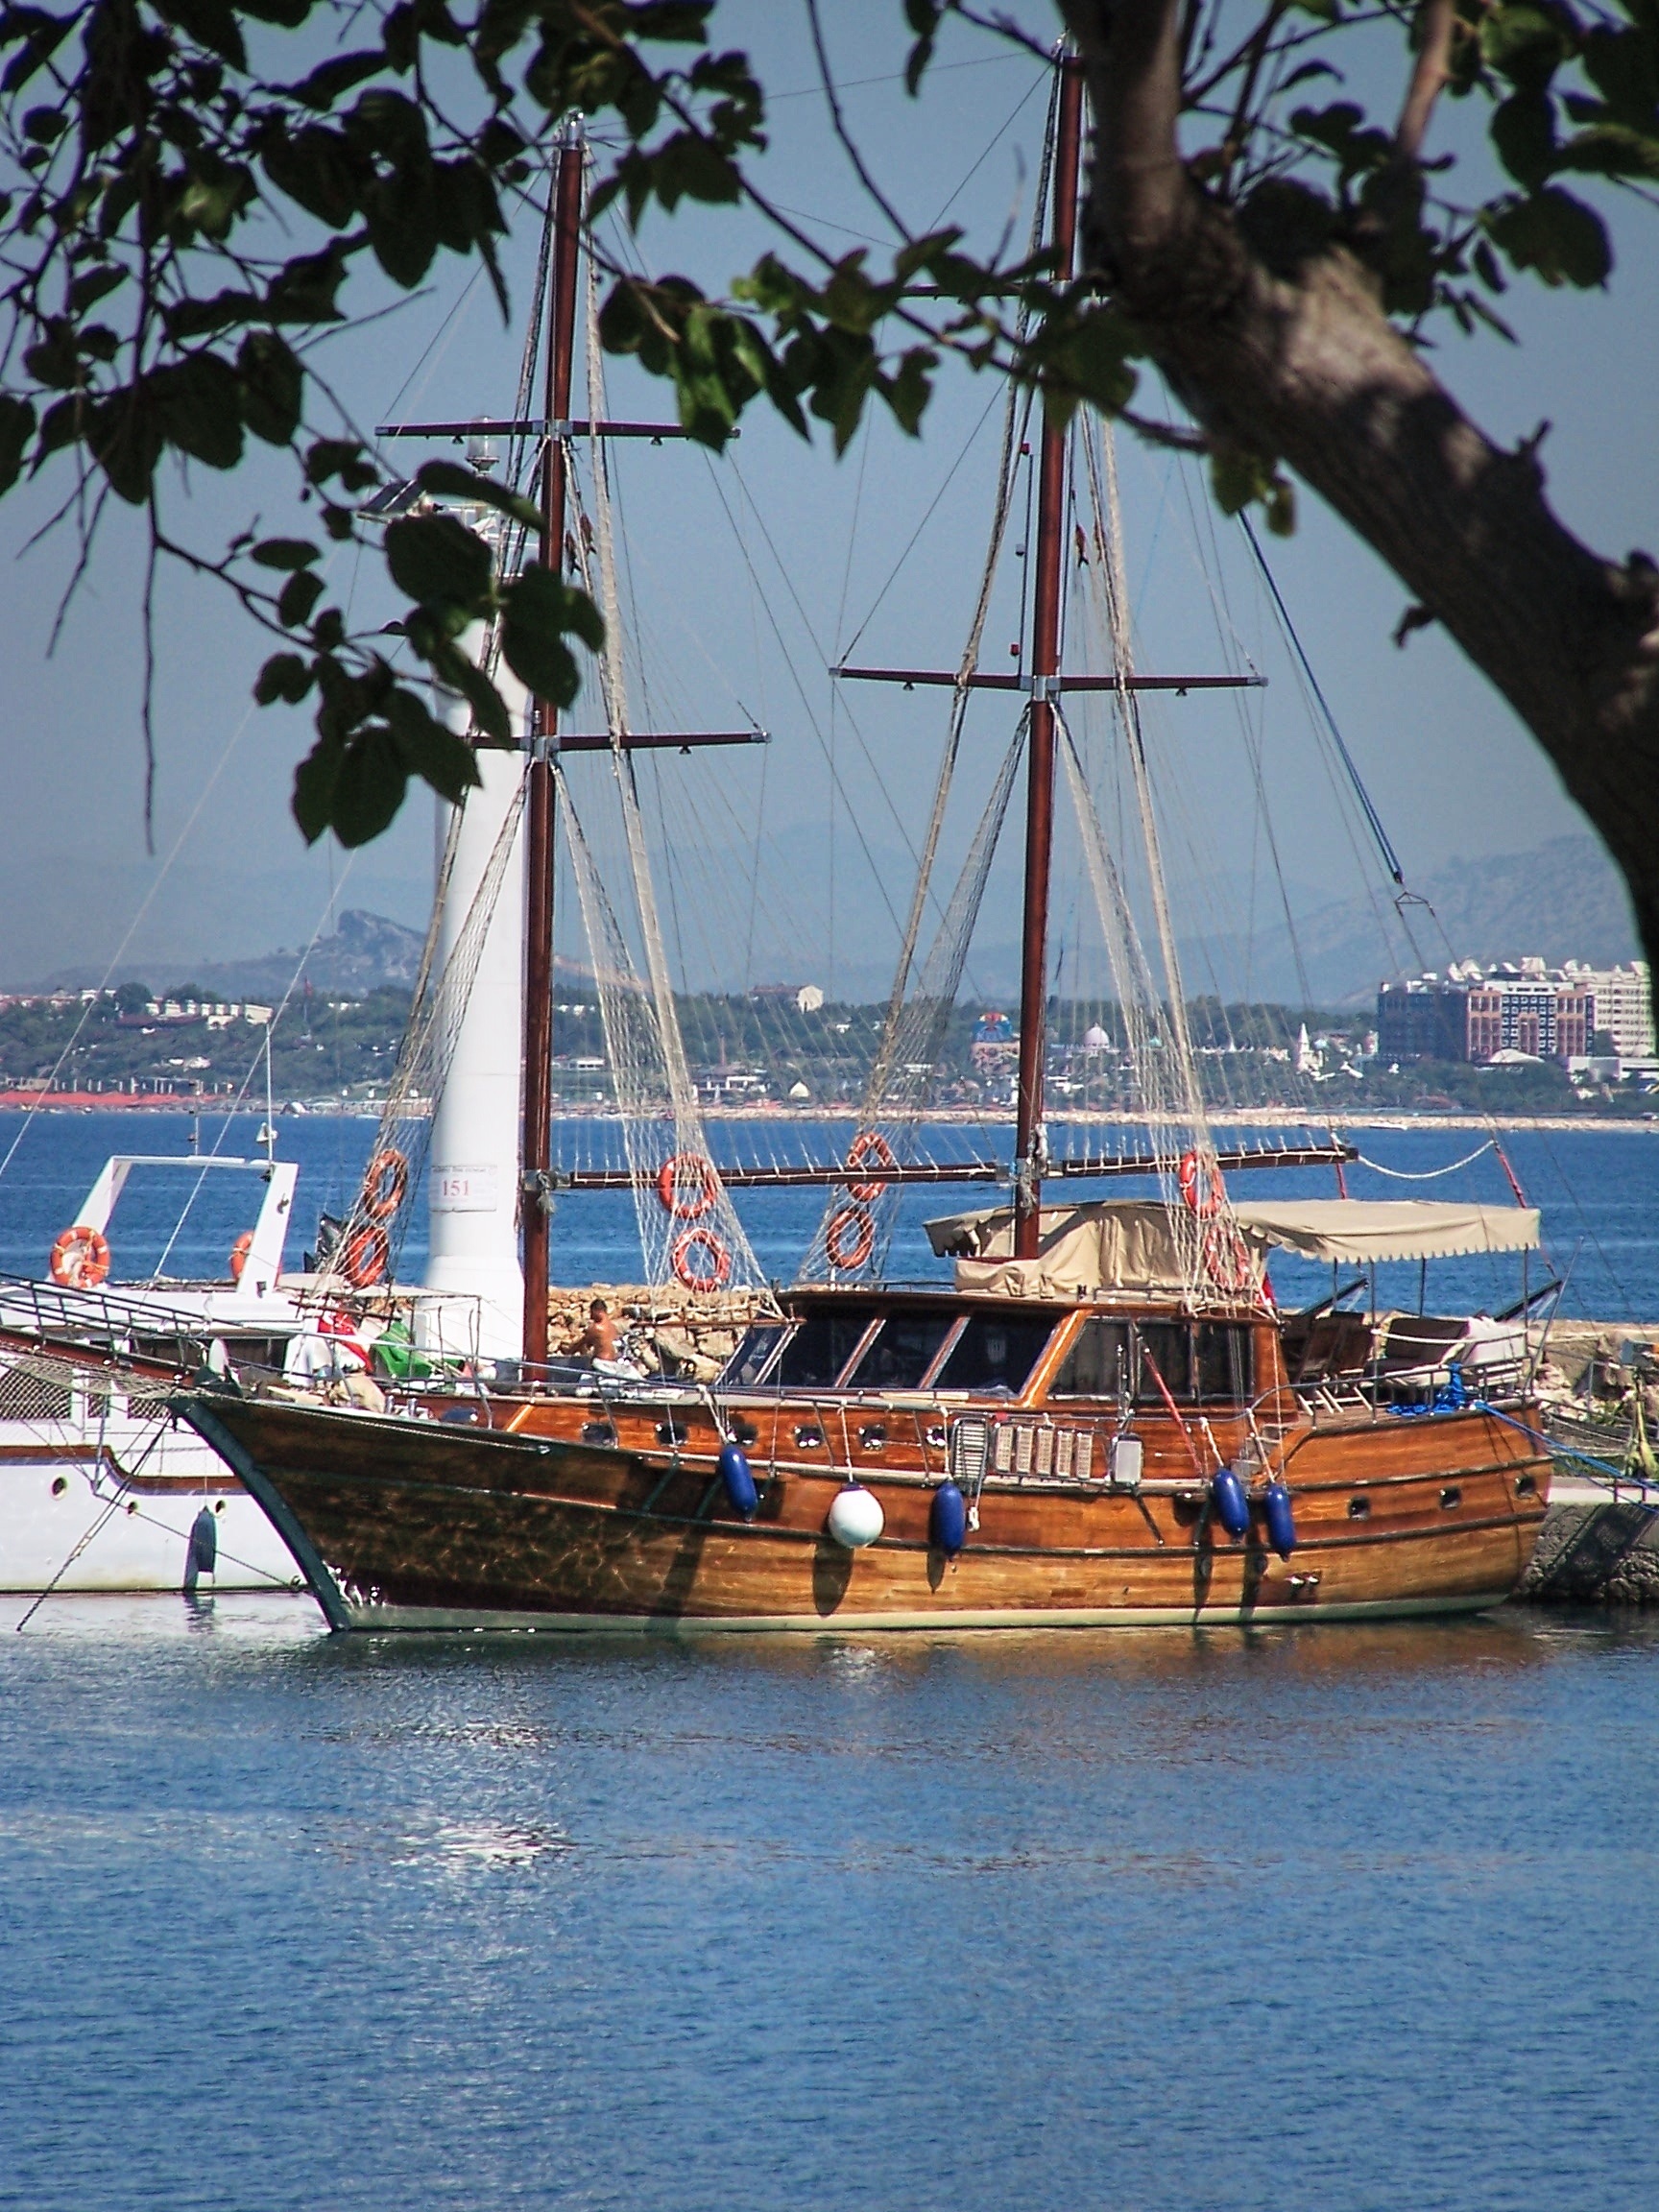
sea, boat, ship, vehicle, mast, holiday, bay, harbor, sailboat, sail, turkey, side, watercraft, schooner, windjammer, barque, sailing ship, fishing vessel, tall ship, galleon, turkish riviera, excursion boats, caravel